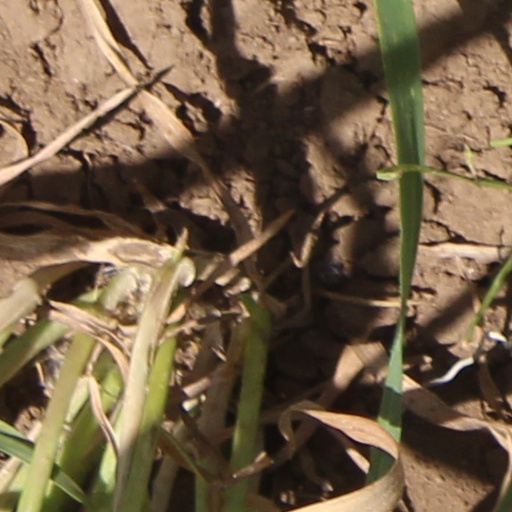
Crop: wheat